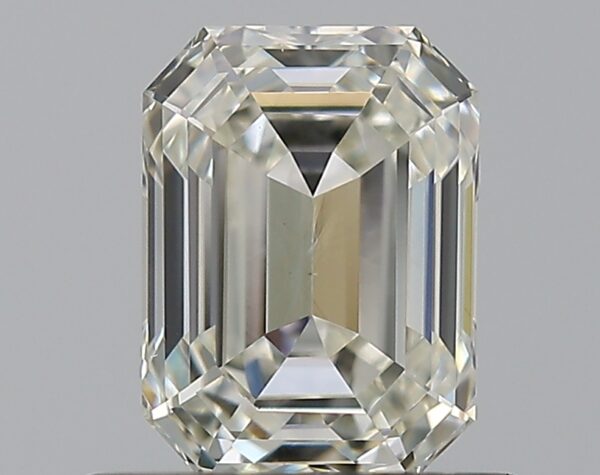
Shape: emerald
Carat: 0.8
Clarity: VS2
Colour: J
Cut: EX
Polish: EX
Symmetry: GD
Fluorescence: N
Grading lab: GIA
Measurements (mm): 6.06 x 4.48 x 3.01